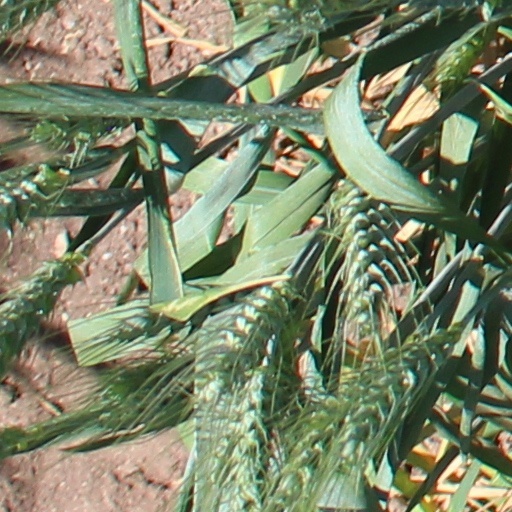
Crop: wheat